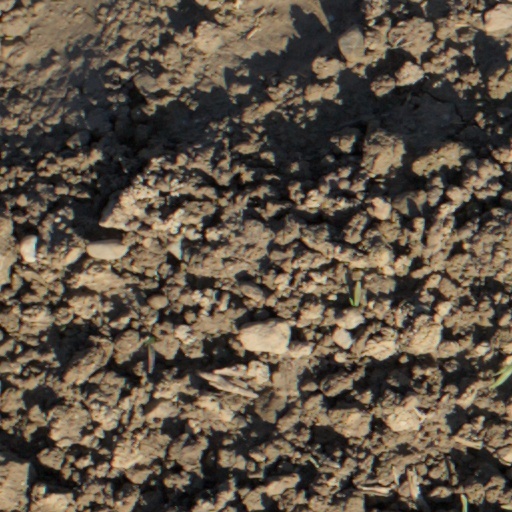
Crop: wheat